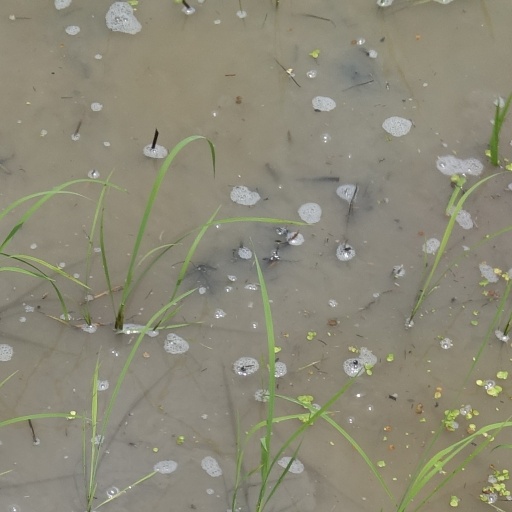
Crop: rice